Clarence H. Thurber

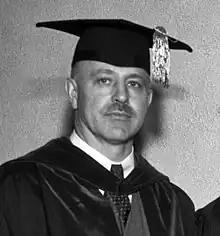
Thurber in 1936

Clarence Howe Thurber (September 19, 1888 – November 1, 1966) an American university administrator and college athletics coach. He was the 19th head football coach at Wabash College in Crawfordsville, Indiana, serving for two seasons, from 1913 to 1914, compiling a record of 7–6–1. Thurber was also the head basketball coach at Wabash from 1913 to 1915, tallying a mark of 18–7, and the head baseball coach there from 1914 to 1915, amassing a record of 11–13. Thurber served as the president of the University of Redlands in Redlands, California from 1933 to 1938. He died on November 1, 1966, in Pasadena, California, following a long illness.